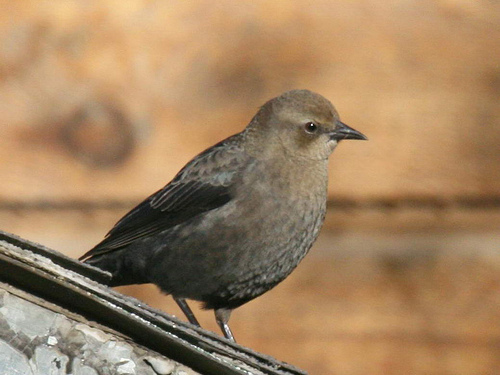
this bird is brown all over its entire body and has a small beak.
this is a small bird mostly grey lightning to brown around the head.
a small bird with gray and brown feathers and a gray beak.
a bird with a brown head fading to a darker brown body, wings, and feet.
the bird is a dark, sandy khaki color, with multiple grey and tan tones.
this is a bird with a small dark brown beak and a mixture of light brown and darker brown feathers on it's wings and body.
the bird has a small black eyering, small black bill and brown back.
this bird is brown with white and has a very short beak.
this brown bird has a pointed black beak, a head which is small relative to its body, and black secondaries.
this bird has a grey bil, a grey breast, and black wings with grey streaks.
Species: Brewer Blackbird